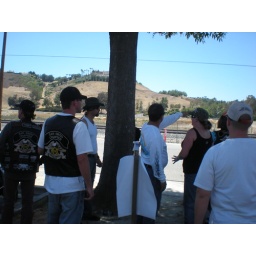
Waiting under the ony shade tree their was until the train got there.